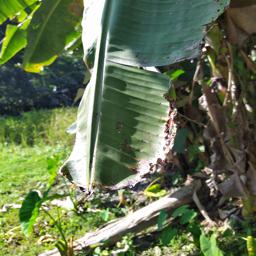
Label: JAHAJI LEAF